Sergey Govorushko

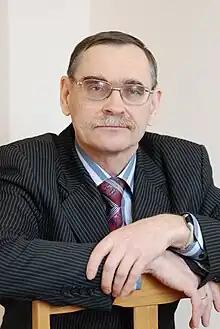

Sergey Govorushko (9 May 1955 – 16 November 2024) was a Russian scientist who was laureate of the 2012 Grigoriev Prize of the Russian Academy of Sciences. He was a Doktor nauk, Principal Researcher at the Pacific Geographical Institute of the Far Eastern Branch of the Russian Academy of Sciences, Professor at the Far Eastern Federal University.